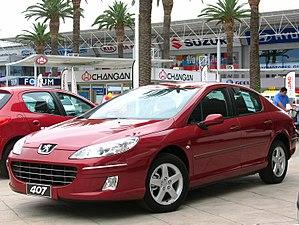
Les plate-formes PF sont des plates-formes développées par le groupe PSA. Elles équipent notamment des citadines, monospaces, berlines ainsi que SUV.